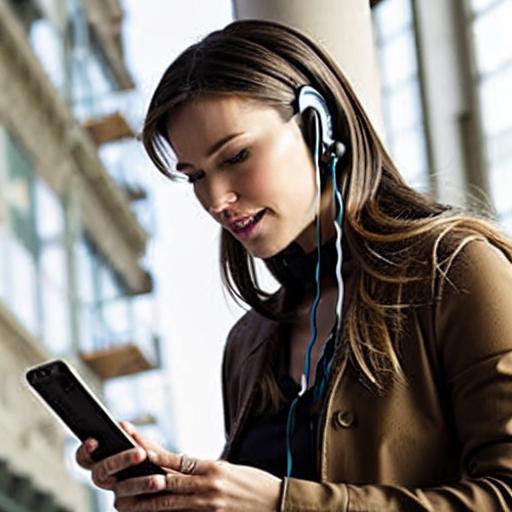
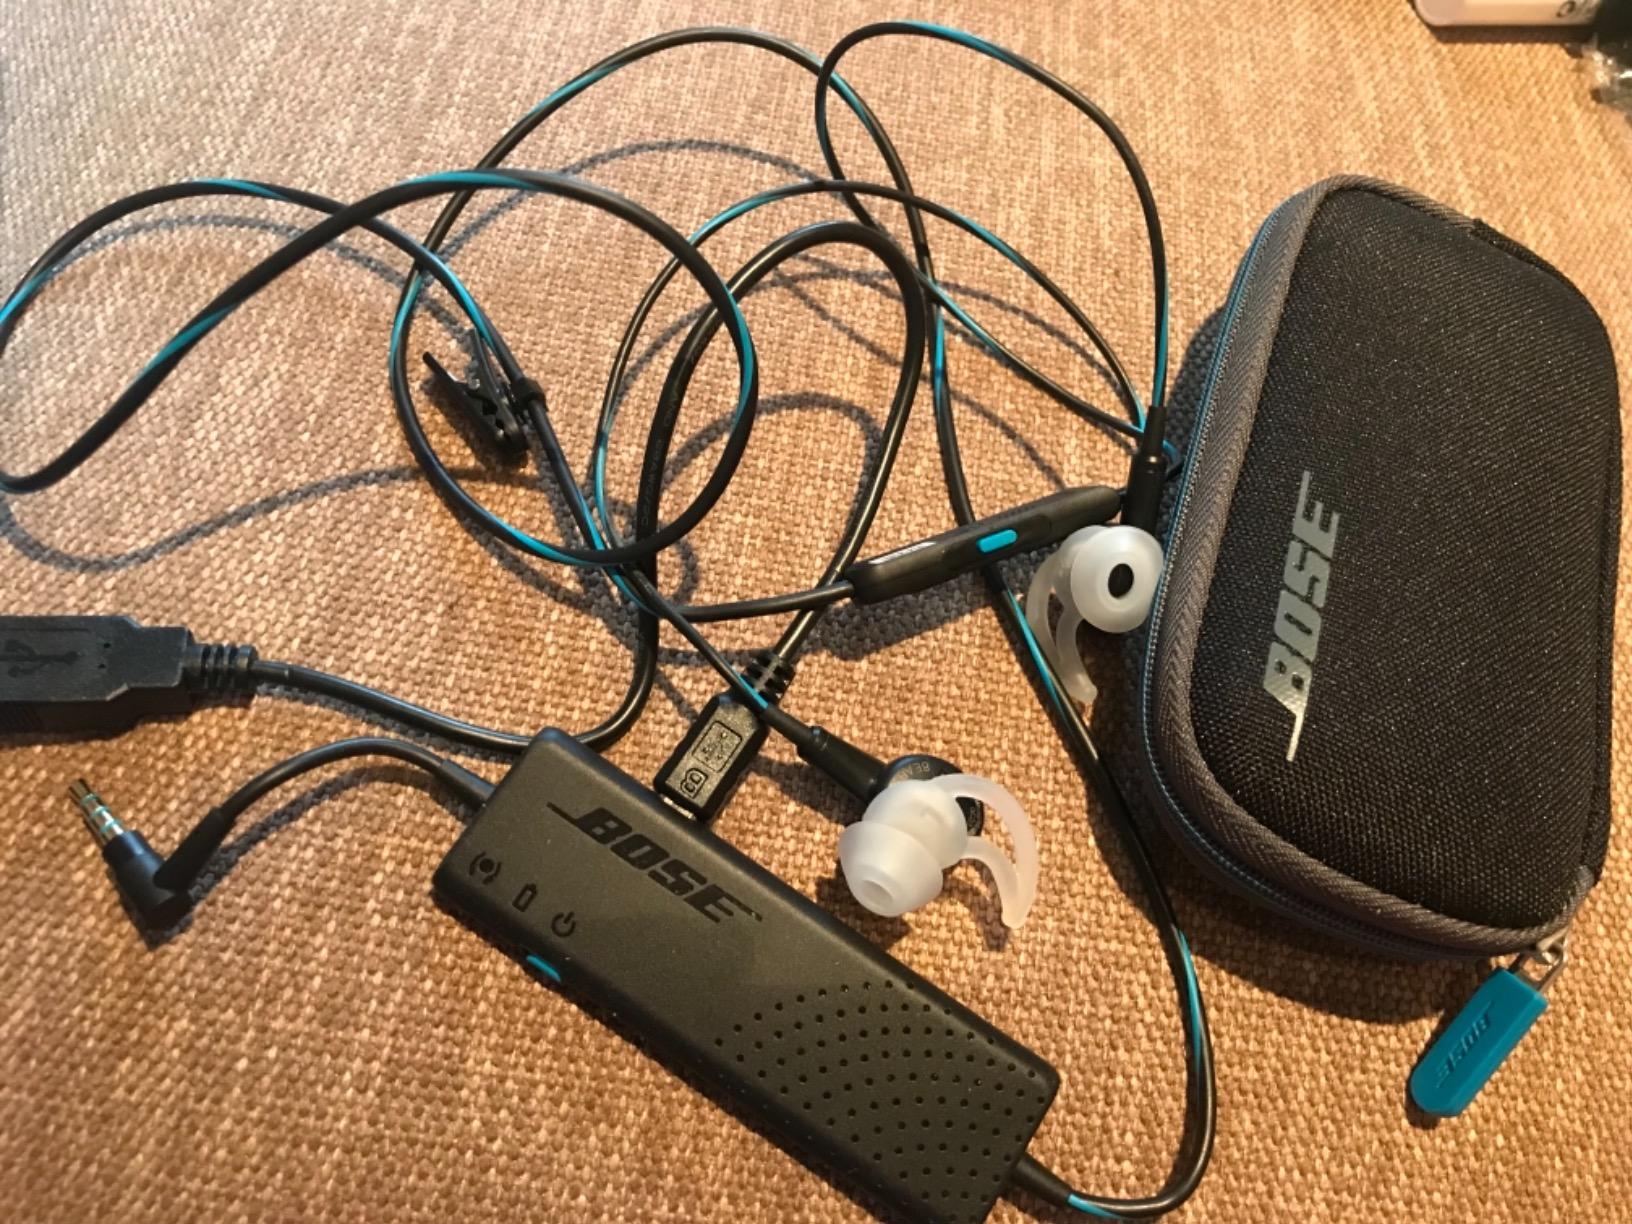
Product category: headphones
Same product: no